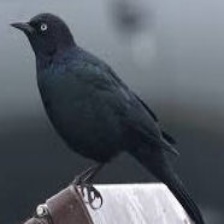
Species: BREWERS BLACKBIRD
Scientific name: EUPHAGUS CYANOCEPHALUS